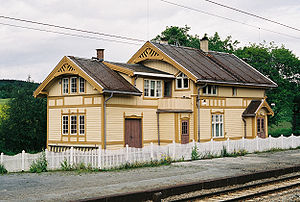
Roa-Hønefossbanen
Grindvoll Station på Roa-Hønefossbanen
Roa-Hønefossbanen er en jernbane fra Roa til Hønefoss i Norge.